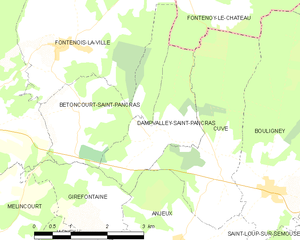
Carte des communes françaises